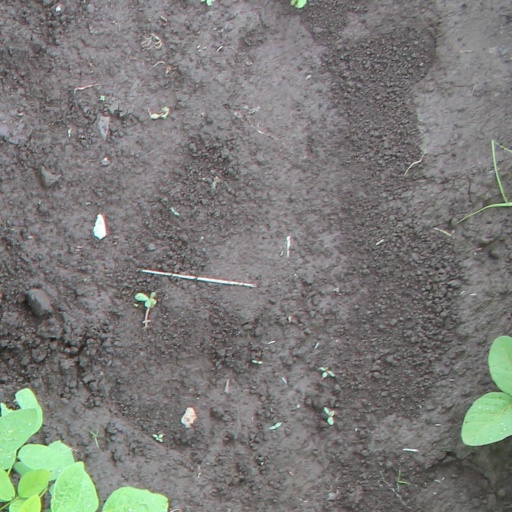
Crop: soybean